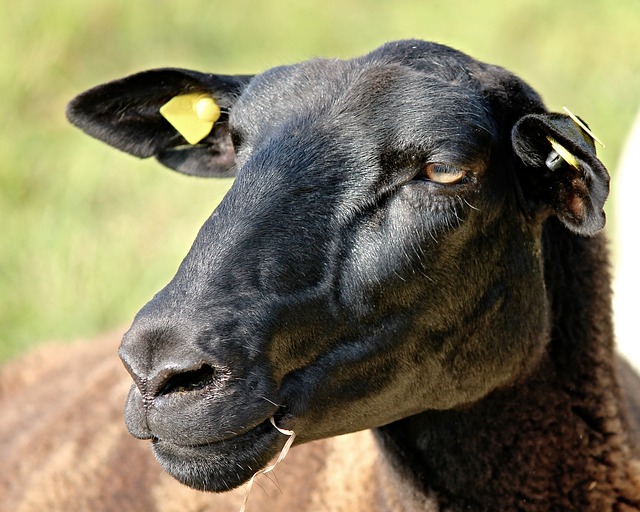
Label: pecora